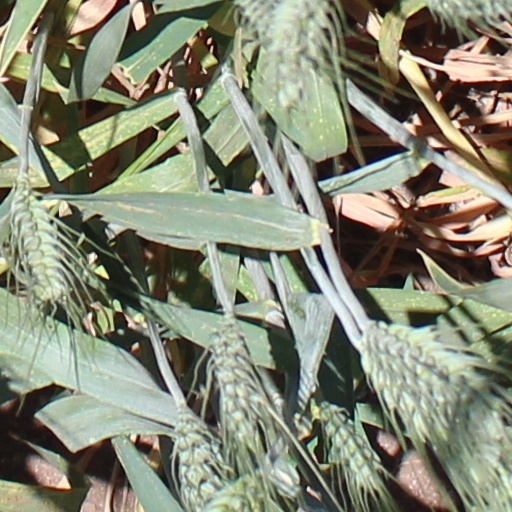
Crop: wheat